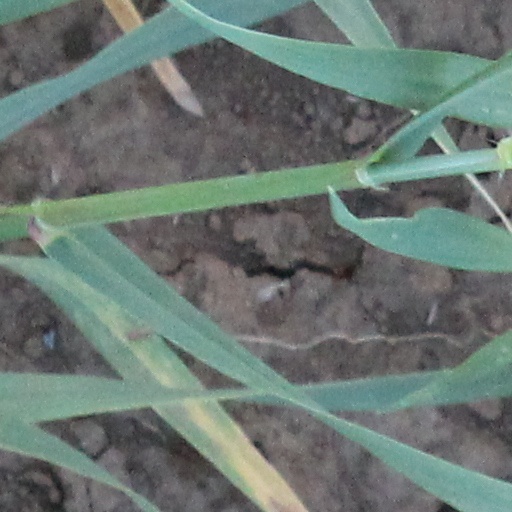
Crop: wheat